Linda Line

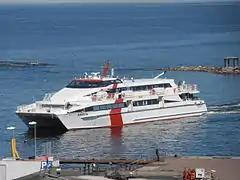
"Karolin" arriving at Tallinn's Linnahall terminal in 2013.

Linda Line was the brand name of "Lindaliini AS", an Estonian ferry company operating between Tallinn, Estonia and Helsinki, Finland. Its high-speed passenger ferry "Karolin" was the fastest vessel sailing between the two cities, linking Tallinn's Linnahall terminal and Helsinki's Makasiini terminal in 100 minutes. The company was founded in 1997. It ceased operations in November 2017 and filed for bankruptcy in May 2018.